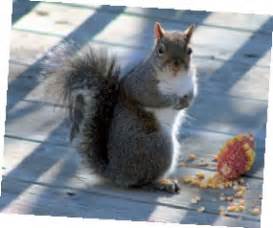
Label: scoiattolo